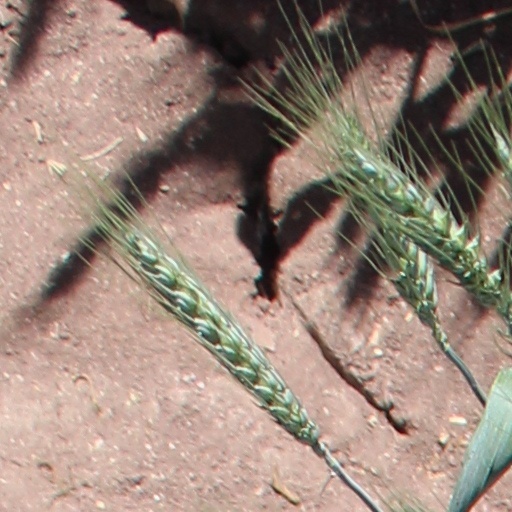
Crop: wheat